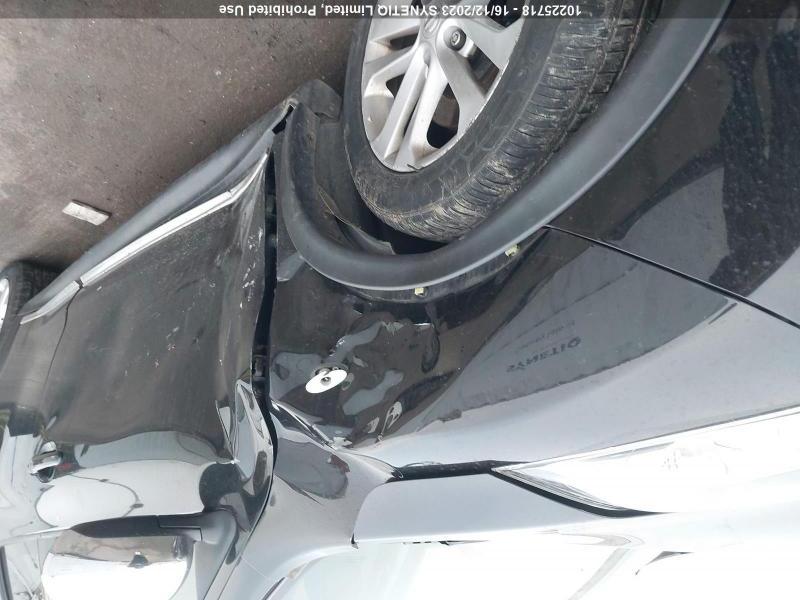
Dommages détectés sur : aile avant gauche, porte avant gauche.
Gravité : majeur